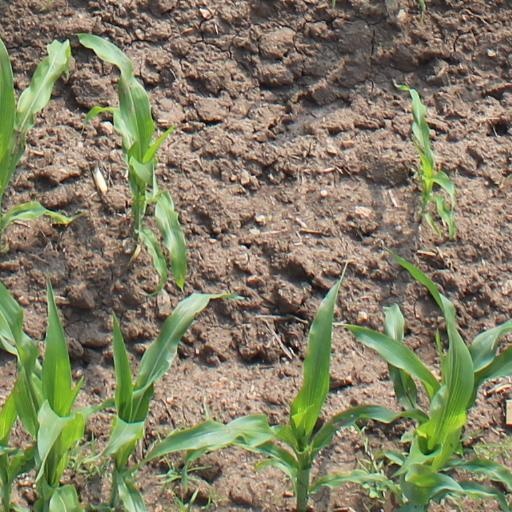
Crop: maize; corn